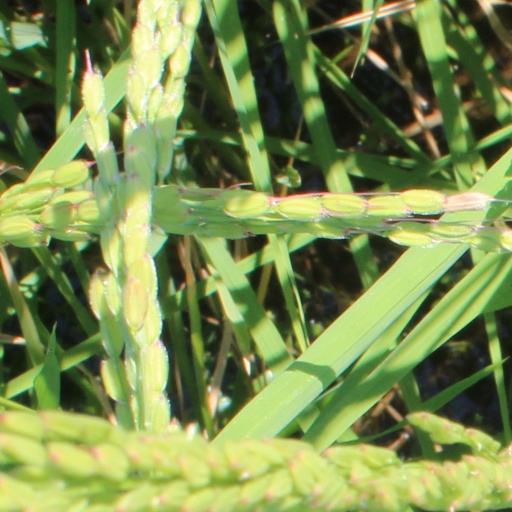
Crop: rice